Justin Verlander

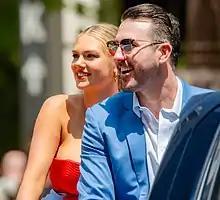
Verlander with wife Kate Upton in 2019

On September 10, in his first start in Detroit since being traded, Verlander got the win while allowing two runs on six hits in seven innings pitched. He struck out 10 Tigers batters, giving him 258 strikeouts this season. Verlander and Gerrit Cole became the first teammates to strike out at least 250 batters in the same season since Randy Johnson and Curt Schilling in 2002. Verlander was given many standing ovations during his outing, and Comerica Park played a tribute video showing highlights of his 13 seasons as a Tiger. Verlander tied his career high of 269 strikeouts in a season with an 11-strikeout performance in a 5–4 victory over the Arizona Diamondbacks on September 16. Verlander subsequently set a new career high the next game in a 10–5 victory over the Los Angeles Angels on September 22. Verlander struck out 11 in six innings while only giving up one hit, stretching his career-high to 280 strikeouts. Verlander also helped set a new Major League record for the Astros with their 1,069th strikeout by their starters in a season, breaking the mark set by the Cleveland Indians in 2017.